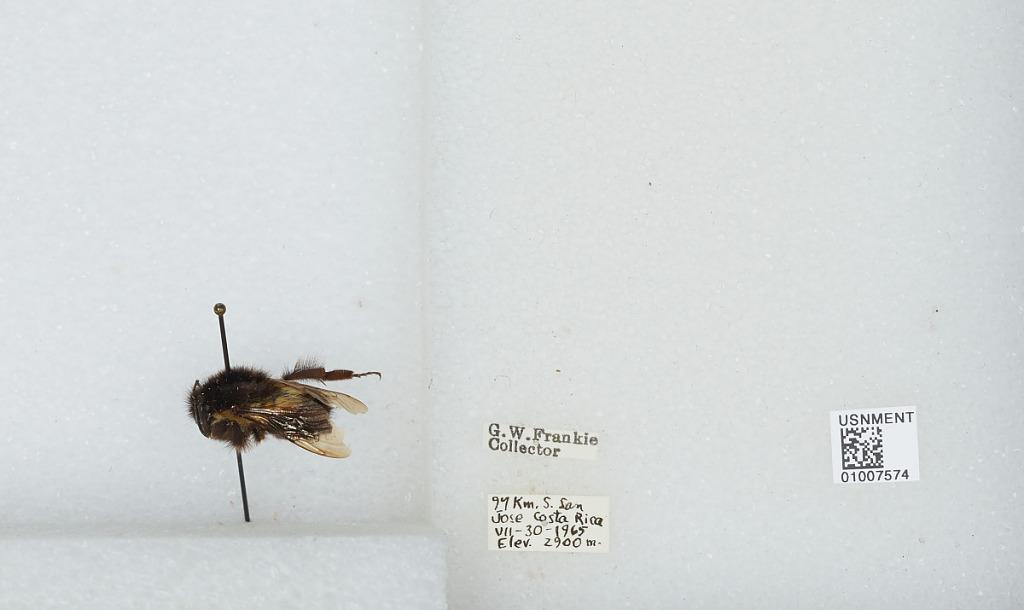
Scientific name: Bombus (Pyrobombus) ephippiatus (Say)
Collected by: G. Frankie
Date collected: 1965-7-30
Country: Costa Rica
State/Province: San Jose
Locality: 97 kilometers south of San Jose
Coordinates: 9.5175, -84.0253